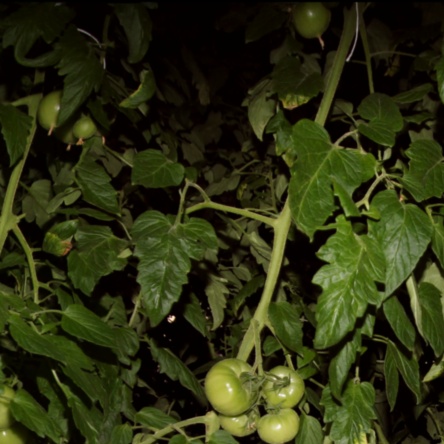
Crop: tomato